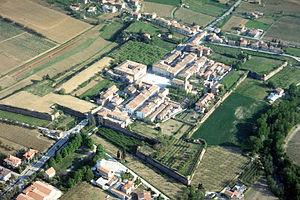
Terra del Sole est une ville construite en 1564 pour le compte de Cosme Iᵉʳ de Toscane par Baldassarre Lanci, originaire d'Urbino. Elle se situe dans l'actuelle région d'Émilie-Romagne. Il s'agit de l'une des premières cités fortifiées à avoir été entièrement pensée selon un schéma géométrique. Elle fut conçue pour symboliser la ville idéale de la Renaissance italienne.